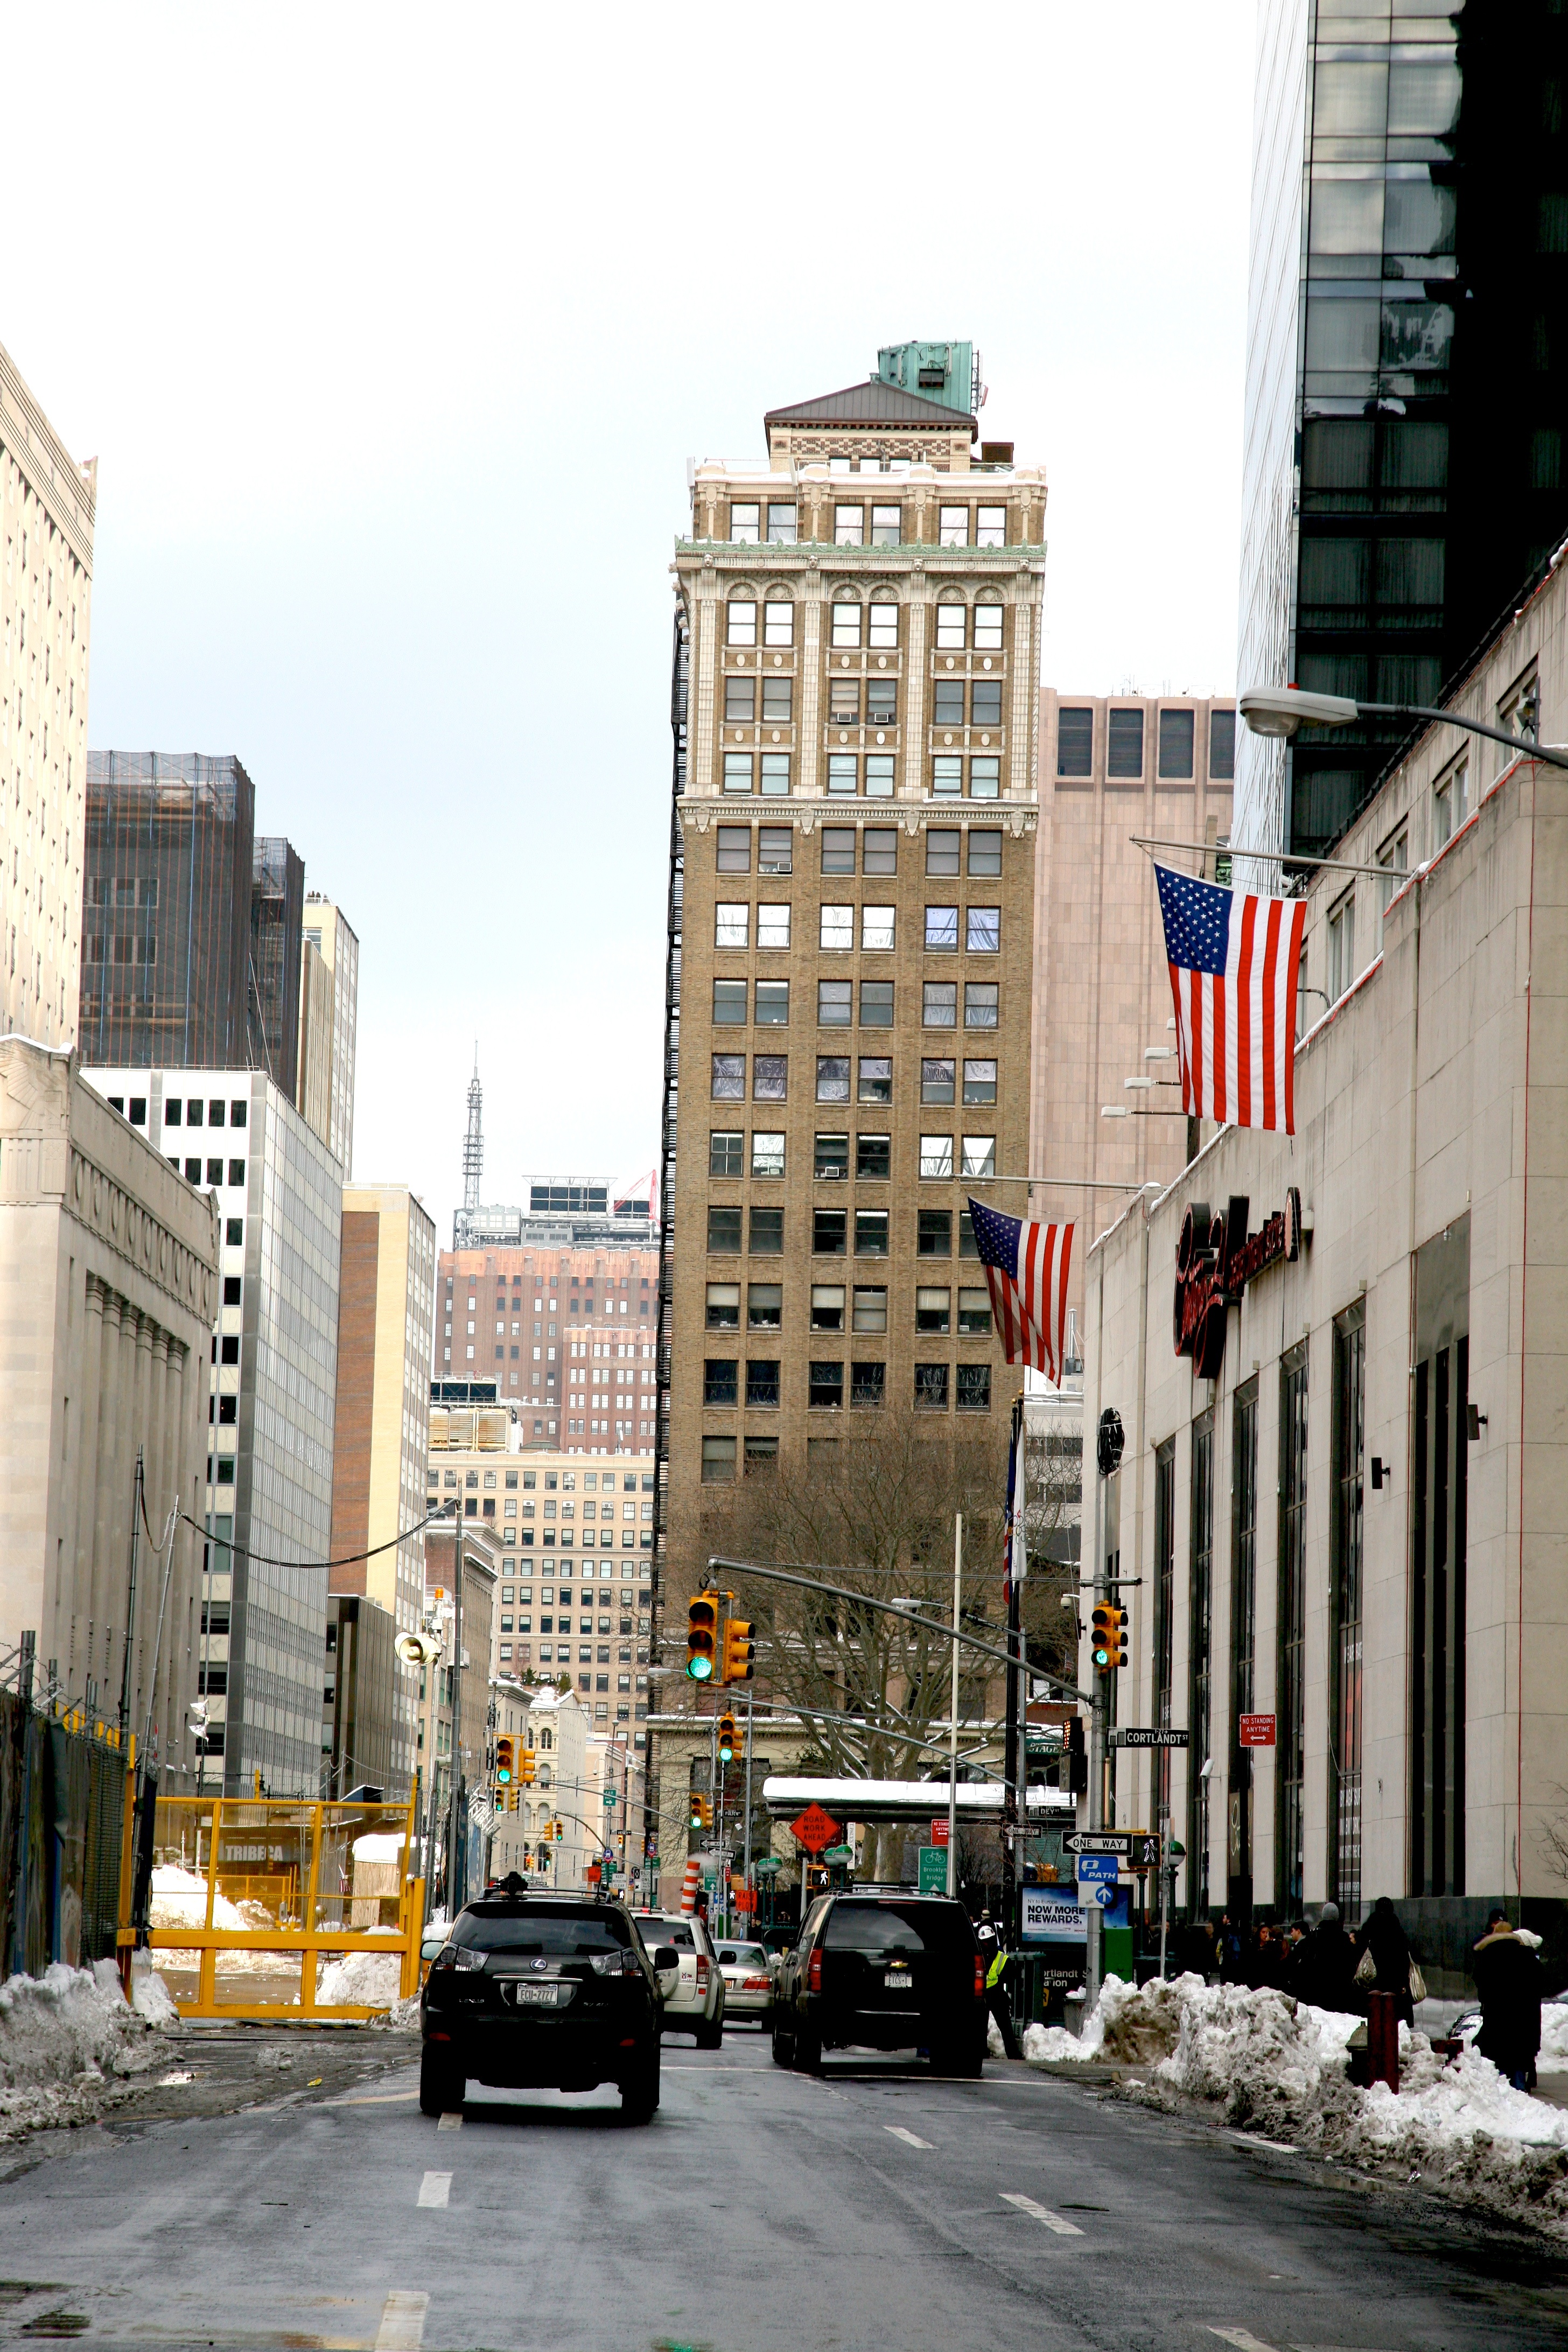
pedestrian, architecture, road, street, town, city, skyscraper, manhattan, cityscape, downtown, nyc, canon, facade, lane, tower block, newyork, infrastructure, newyorkcity, ny, 5d, lowermanhattan, metropolis, ef24105mmf4lisusm, neighbourhood, urban area, residential area, human settlement, metropolitan area